University of Georgia

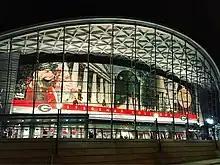
Stegeman Coliseum at UGA hosted 1996 Summer Olympics events.

Several residential halls are located in what is known as West Campus. It is made up of eight residence halls built in the 1960s and a pre-existing private residence hall, Oglethorpe House, which the university purchased in 1979. Lipscomb Hall, Mell Hall, Creswell Hall, Russell Hall, Brumby Hall, Hill Hall, Church Hall, and Boggs Hall are all named after former UGA presidents, deans, and administrators. Other notable buildings west of the campus include the Wray-Nicholson House, which was built in 1825, named after two businessmen who previously occupied the house and now home to the UGA Alumni Association; The Richard B. Russell Jr. Special Collections Libraries Building, built in 2012, was named after the former Georgia governor and senator, and currently houses several archives and special collections.